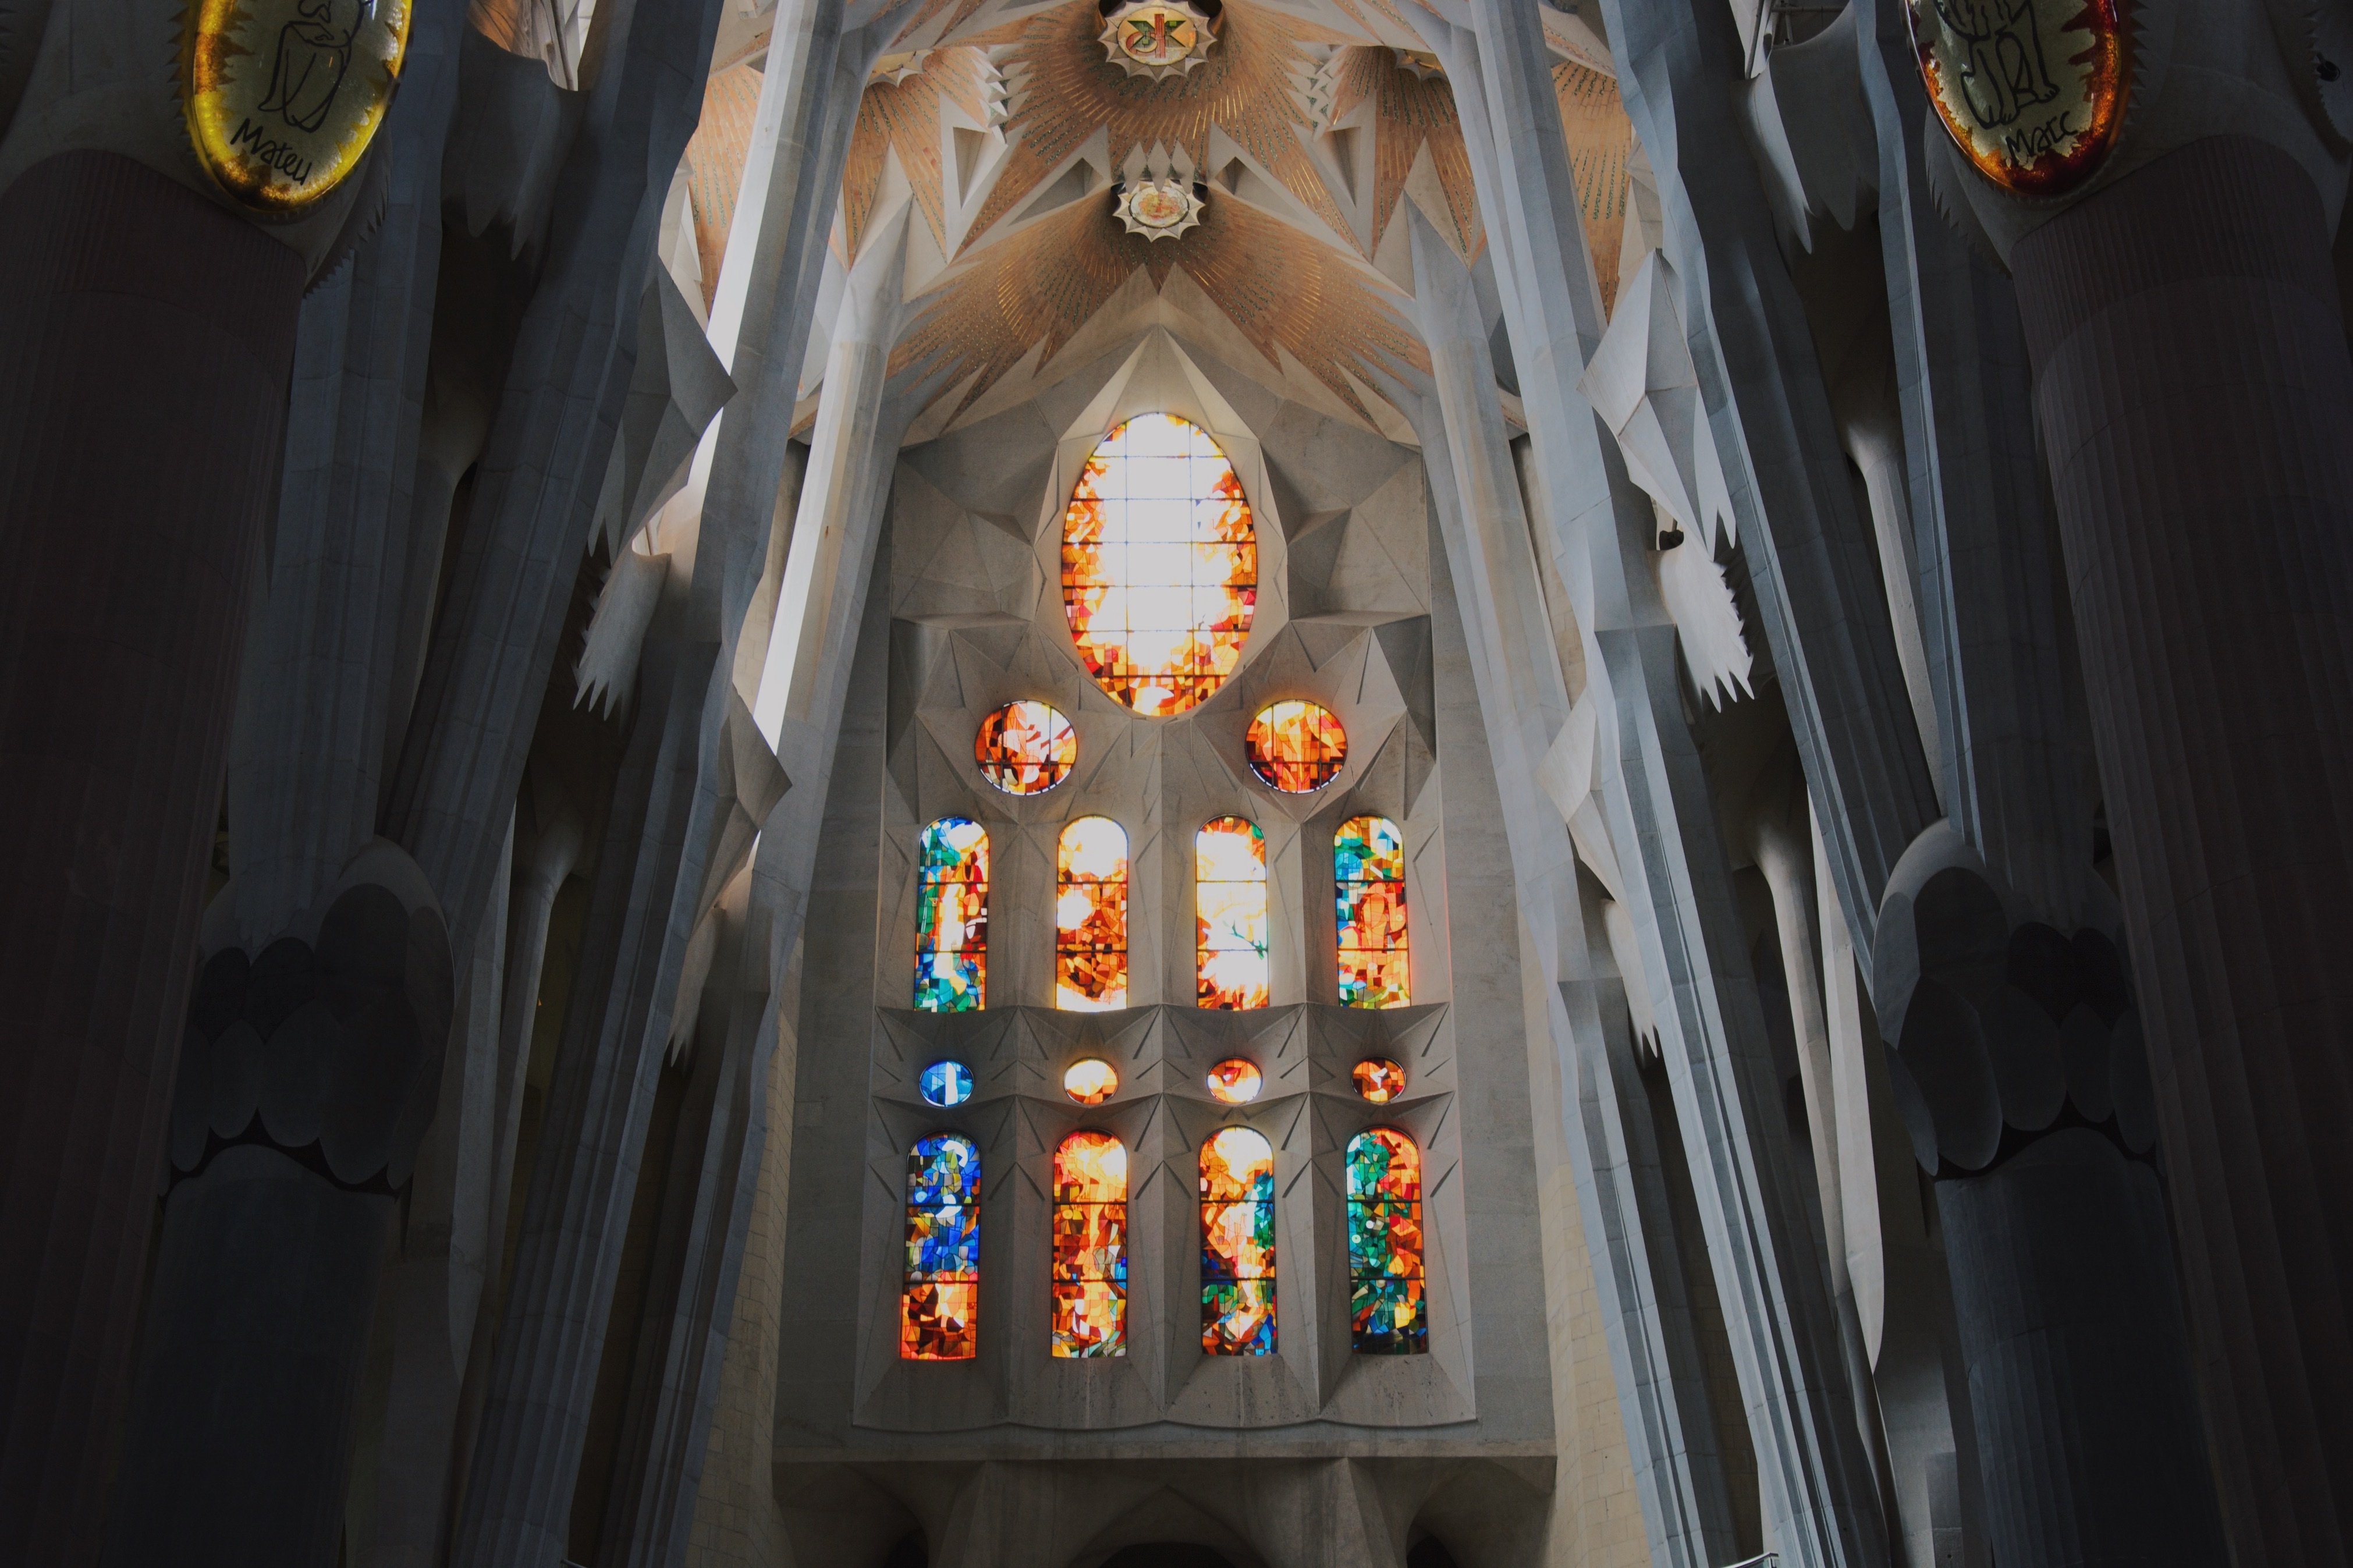
architecture, interior, window, glass, building, monument, construction, religion, landmark, church, cathedral, tourism, barcelona, place of worship, spain, temple, shrine, gaudi, history, christianity, famous, heritage, basilica, spirituality, stained glass window, sagrada familia